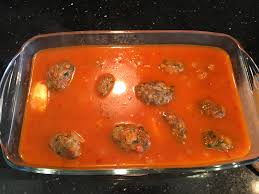
Yemek: izmir_kofte